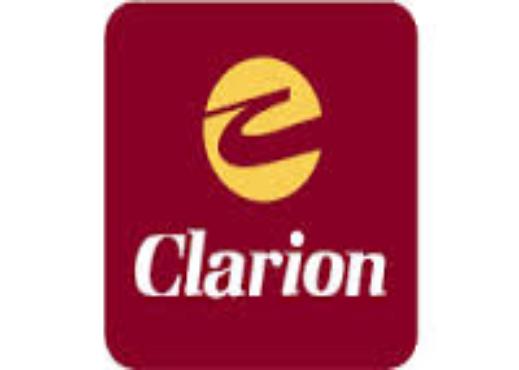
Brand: Clarion
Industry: Electronic